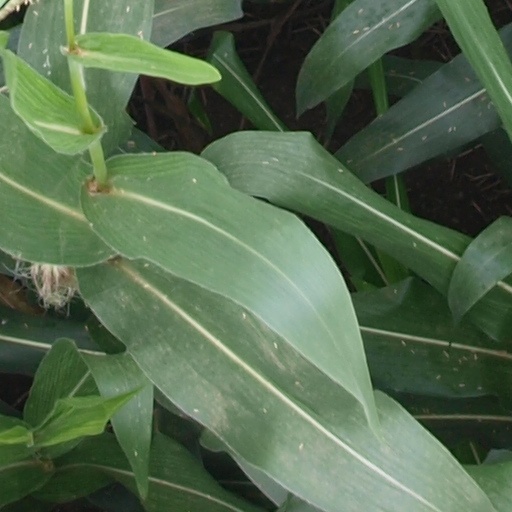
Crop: maize; corn